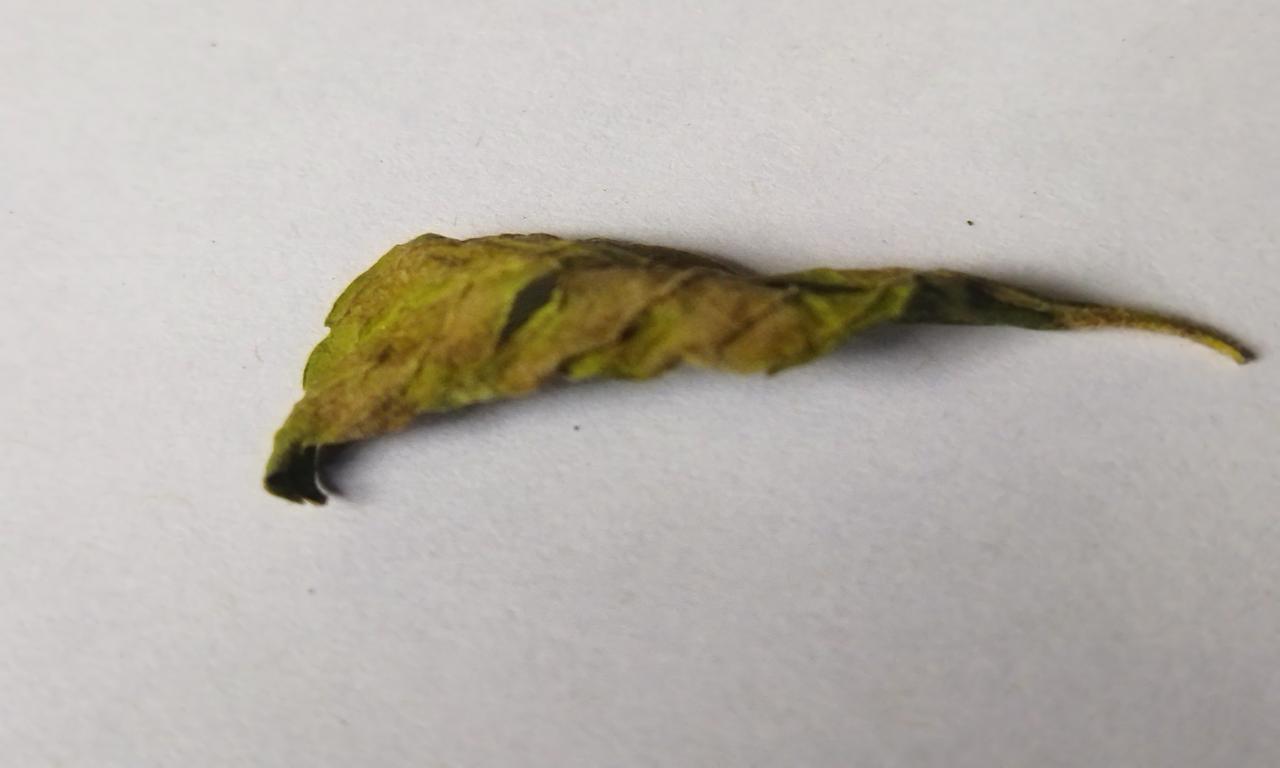
Label: Spoiled